John Slater Partridge

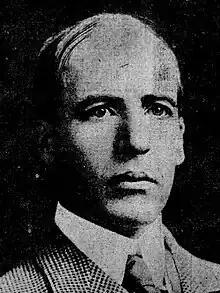

John Slater Partridge (June 22, 1870 – May 20, 1926) was a United States district judge of the United States District Court for the Northern District of California.